USS LST-5

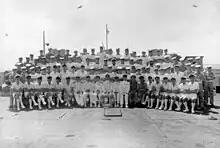
HM LST-5 Crew, Madras, 24 Nov 1945

"LST-5" was struck from the Navy list on August 1, 1947. On October 7, 1947, she was sold to the Tung Hwa Trading Co., Singapore, for scrapping.